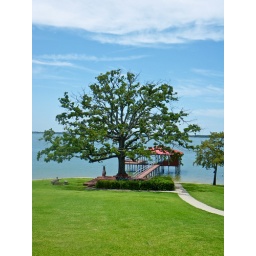
photos taken from our lake house search begining in richard chamberlain lake in texas.